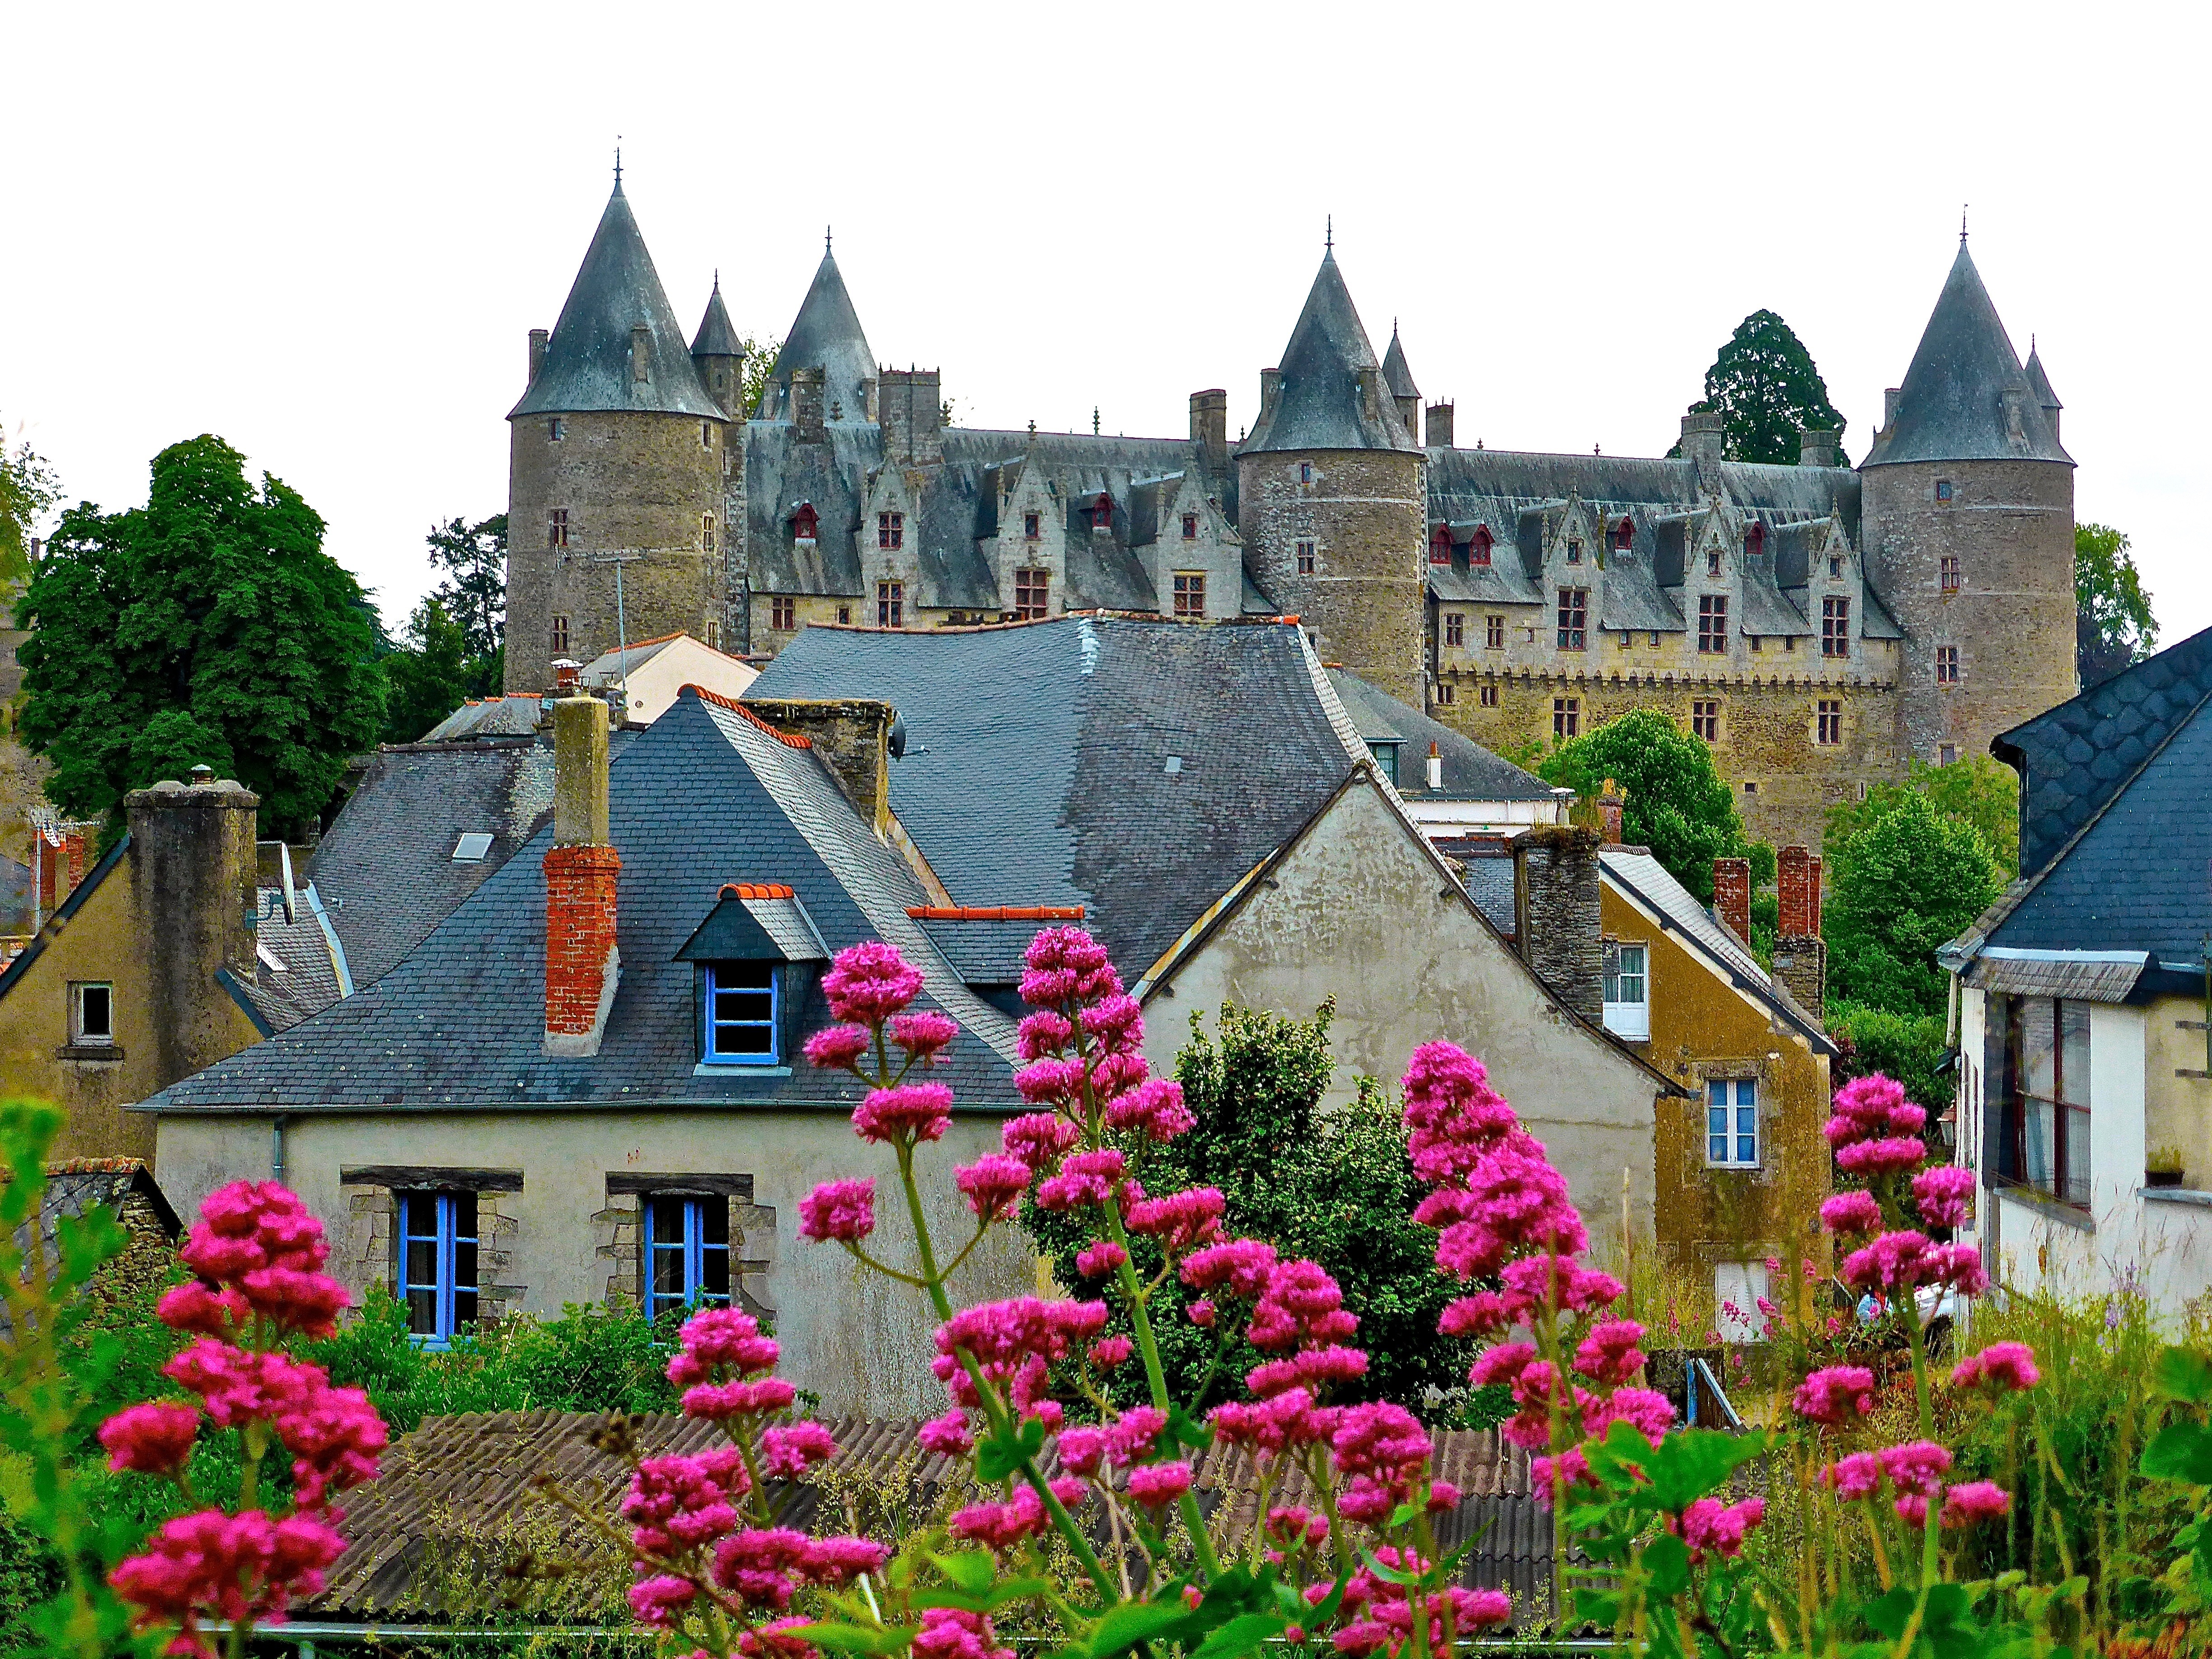
architecture, town, building, chateau, palace, village, france, castle, tourism, flowers, medieval, fortress, french, spires, estate